Worthington's White Shield

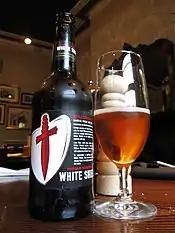
Worthington's White Shield

Worthington launched East India Pale Ale, their first IPA, in 1829. It was exported to British expatriates across the Empire, mostly officers and civil servants, as the soldiers tended to drink porter, which was more affordable. The growth of the railway network allowed for increased distribution of the beer throughout the United Kingdom. The beer was brewed using the Burton Union system.